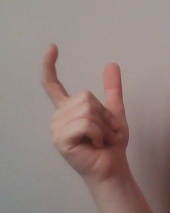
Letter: nun